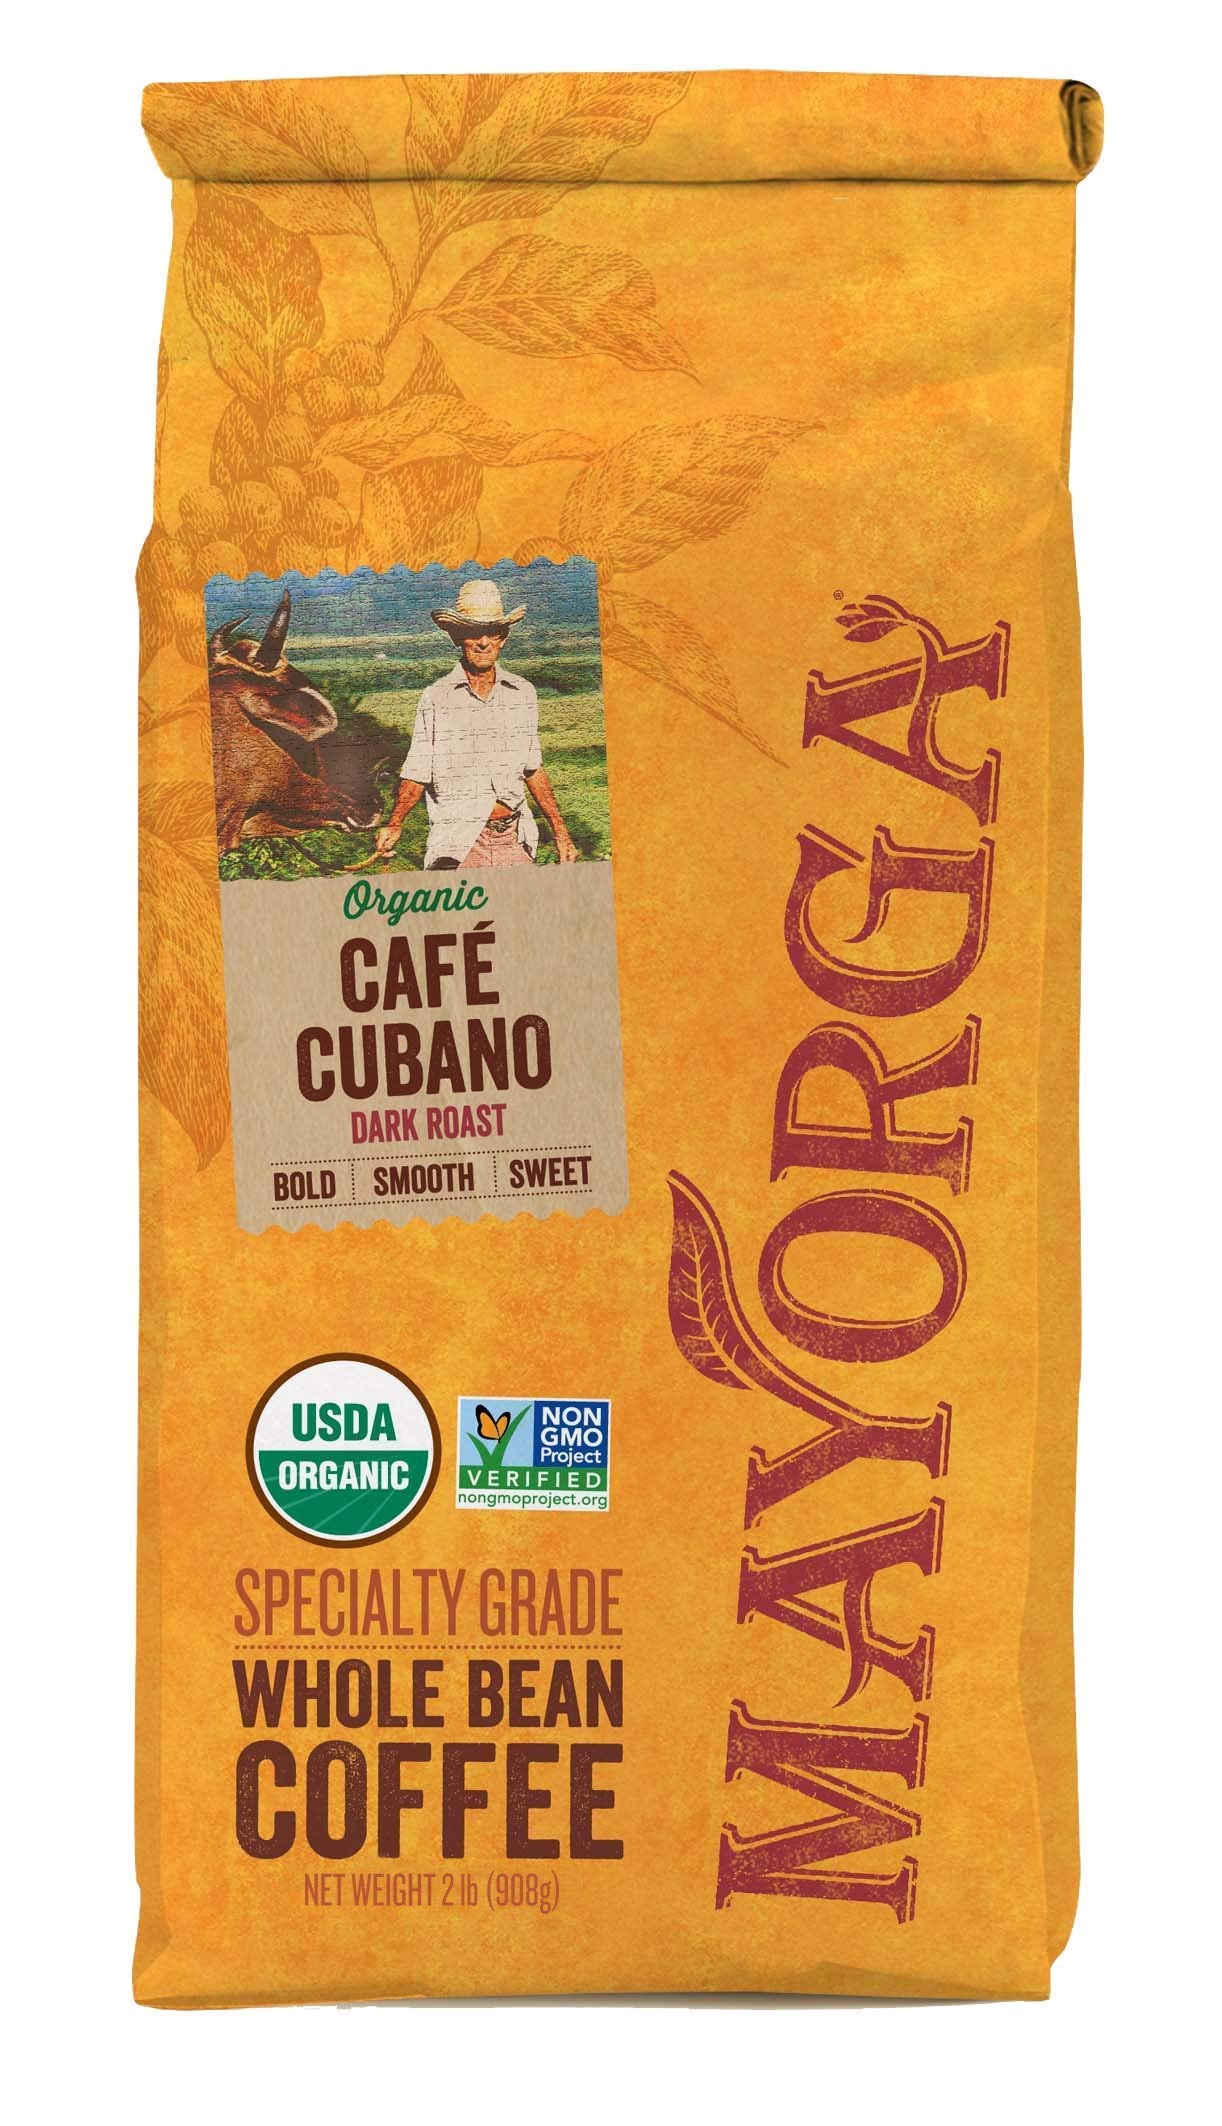
Item Name: Mayorga Organics Café Cubano, Dark Roast Whole Bean Coffee, 2lbs Bag, Specialty-Grade, 100% USDA Organic, Non-GMO Verified, Direct Trade, Kosher - PACK OF 2
Value: 64.0
Unit: Ounce

Price: 49.985